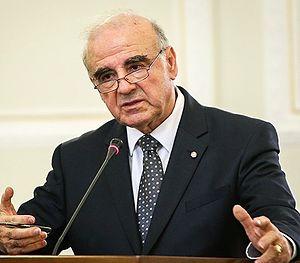
Le président de Malte est le chef de l’État maltais dont les compétences politiques et institutionnelles sont régies par le chapitre V de la Constitution de Malte.
Ce tableau présente la liste des présidents de Malte depuis la proclamation de la République, le 13 décembre 1974.